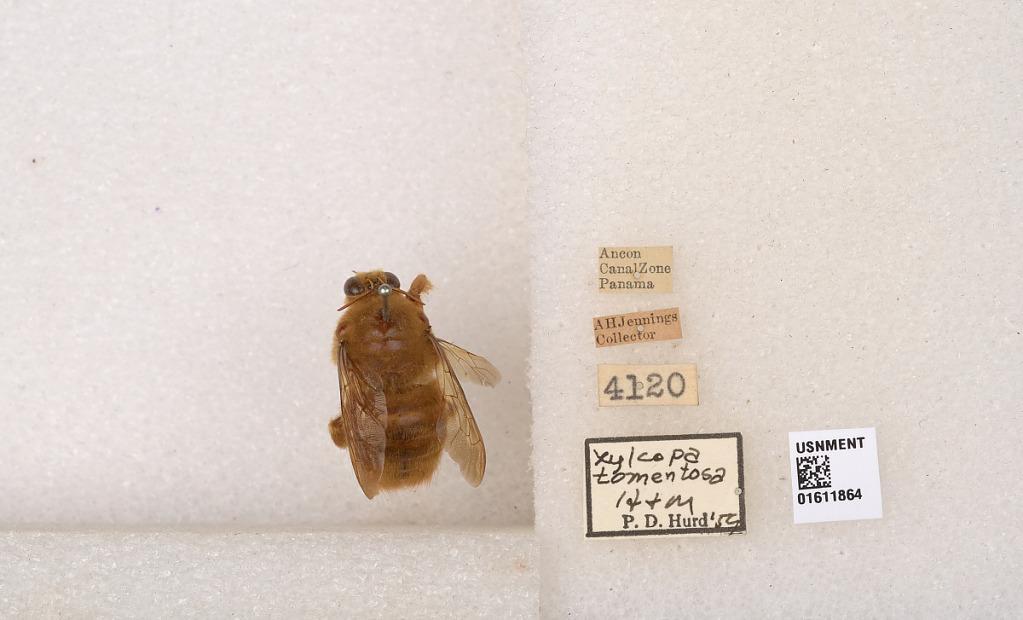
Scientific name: Xylocopa
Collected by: L. Pena
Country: Panama
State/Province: Panama
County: Panama
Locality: Ancon, Canal Zone
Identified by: Hurd, P. D.